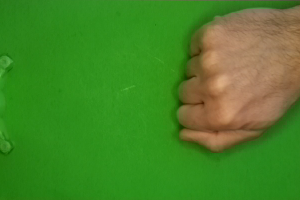
Label: rock